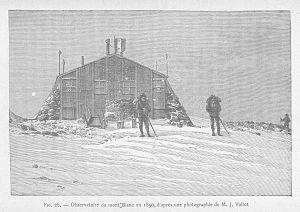
Observatoire du Mont Blanc en 1890, d’après une photographie de M.J. Vallot In Les Alpes françaises par Albert Falsan - A Paris, librairie J.-B Baillière &amp
Le refuge Vallot, aussi appelé cabane Vallot ou abri Vallot est un refuge situé sur la voie normale du mont Blanc, au pied de l'arête des Bosses sur la commune de Saint-Gervais-les-Bains, dans les Alpes, à l'altitude de 4 362 mètres.
Le mont Blanc, dans le massif du Mont-Blanc, est le point culminant de la chaîne des Alpes. Avec une altitude de 4 809 mètres, il est le plus haut sommet d'Europe occidentale et le sixième sur le plan continental en prenant en compte les montagnes du Caucase, dont l'Elbrouz est le plus haut sommet. Il se situe sur la frontière franco-italienne, entre le département de la Haute-Savoie et la Vallée d'Aoste ; cette frontière est l'objet d'un litige entre les deux pays.